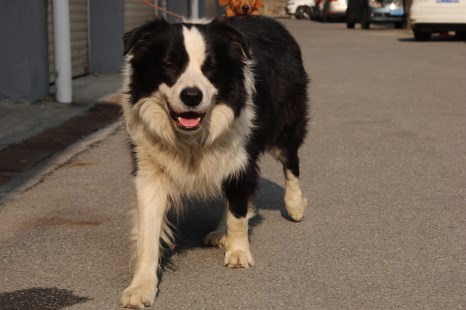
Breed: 2594-n000109-Border_collie